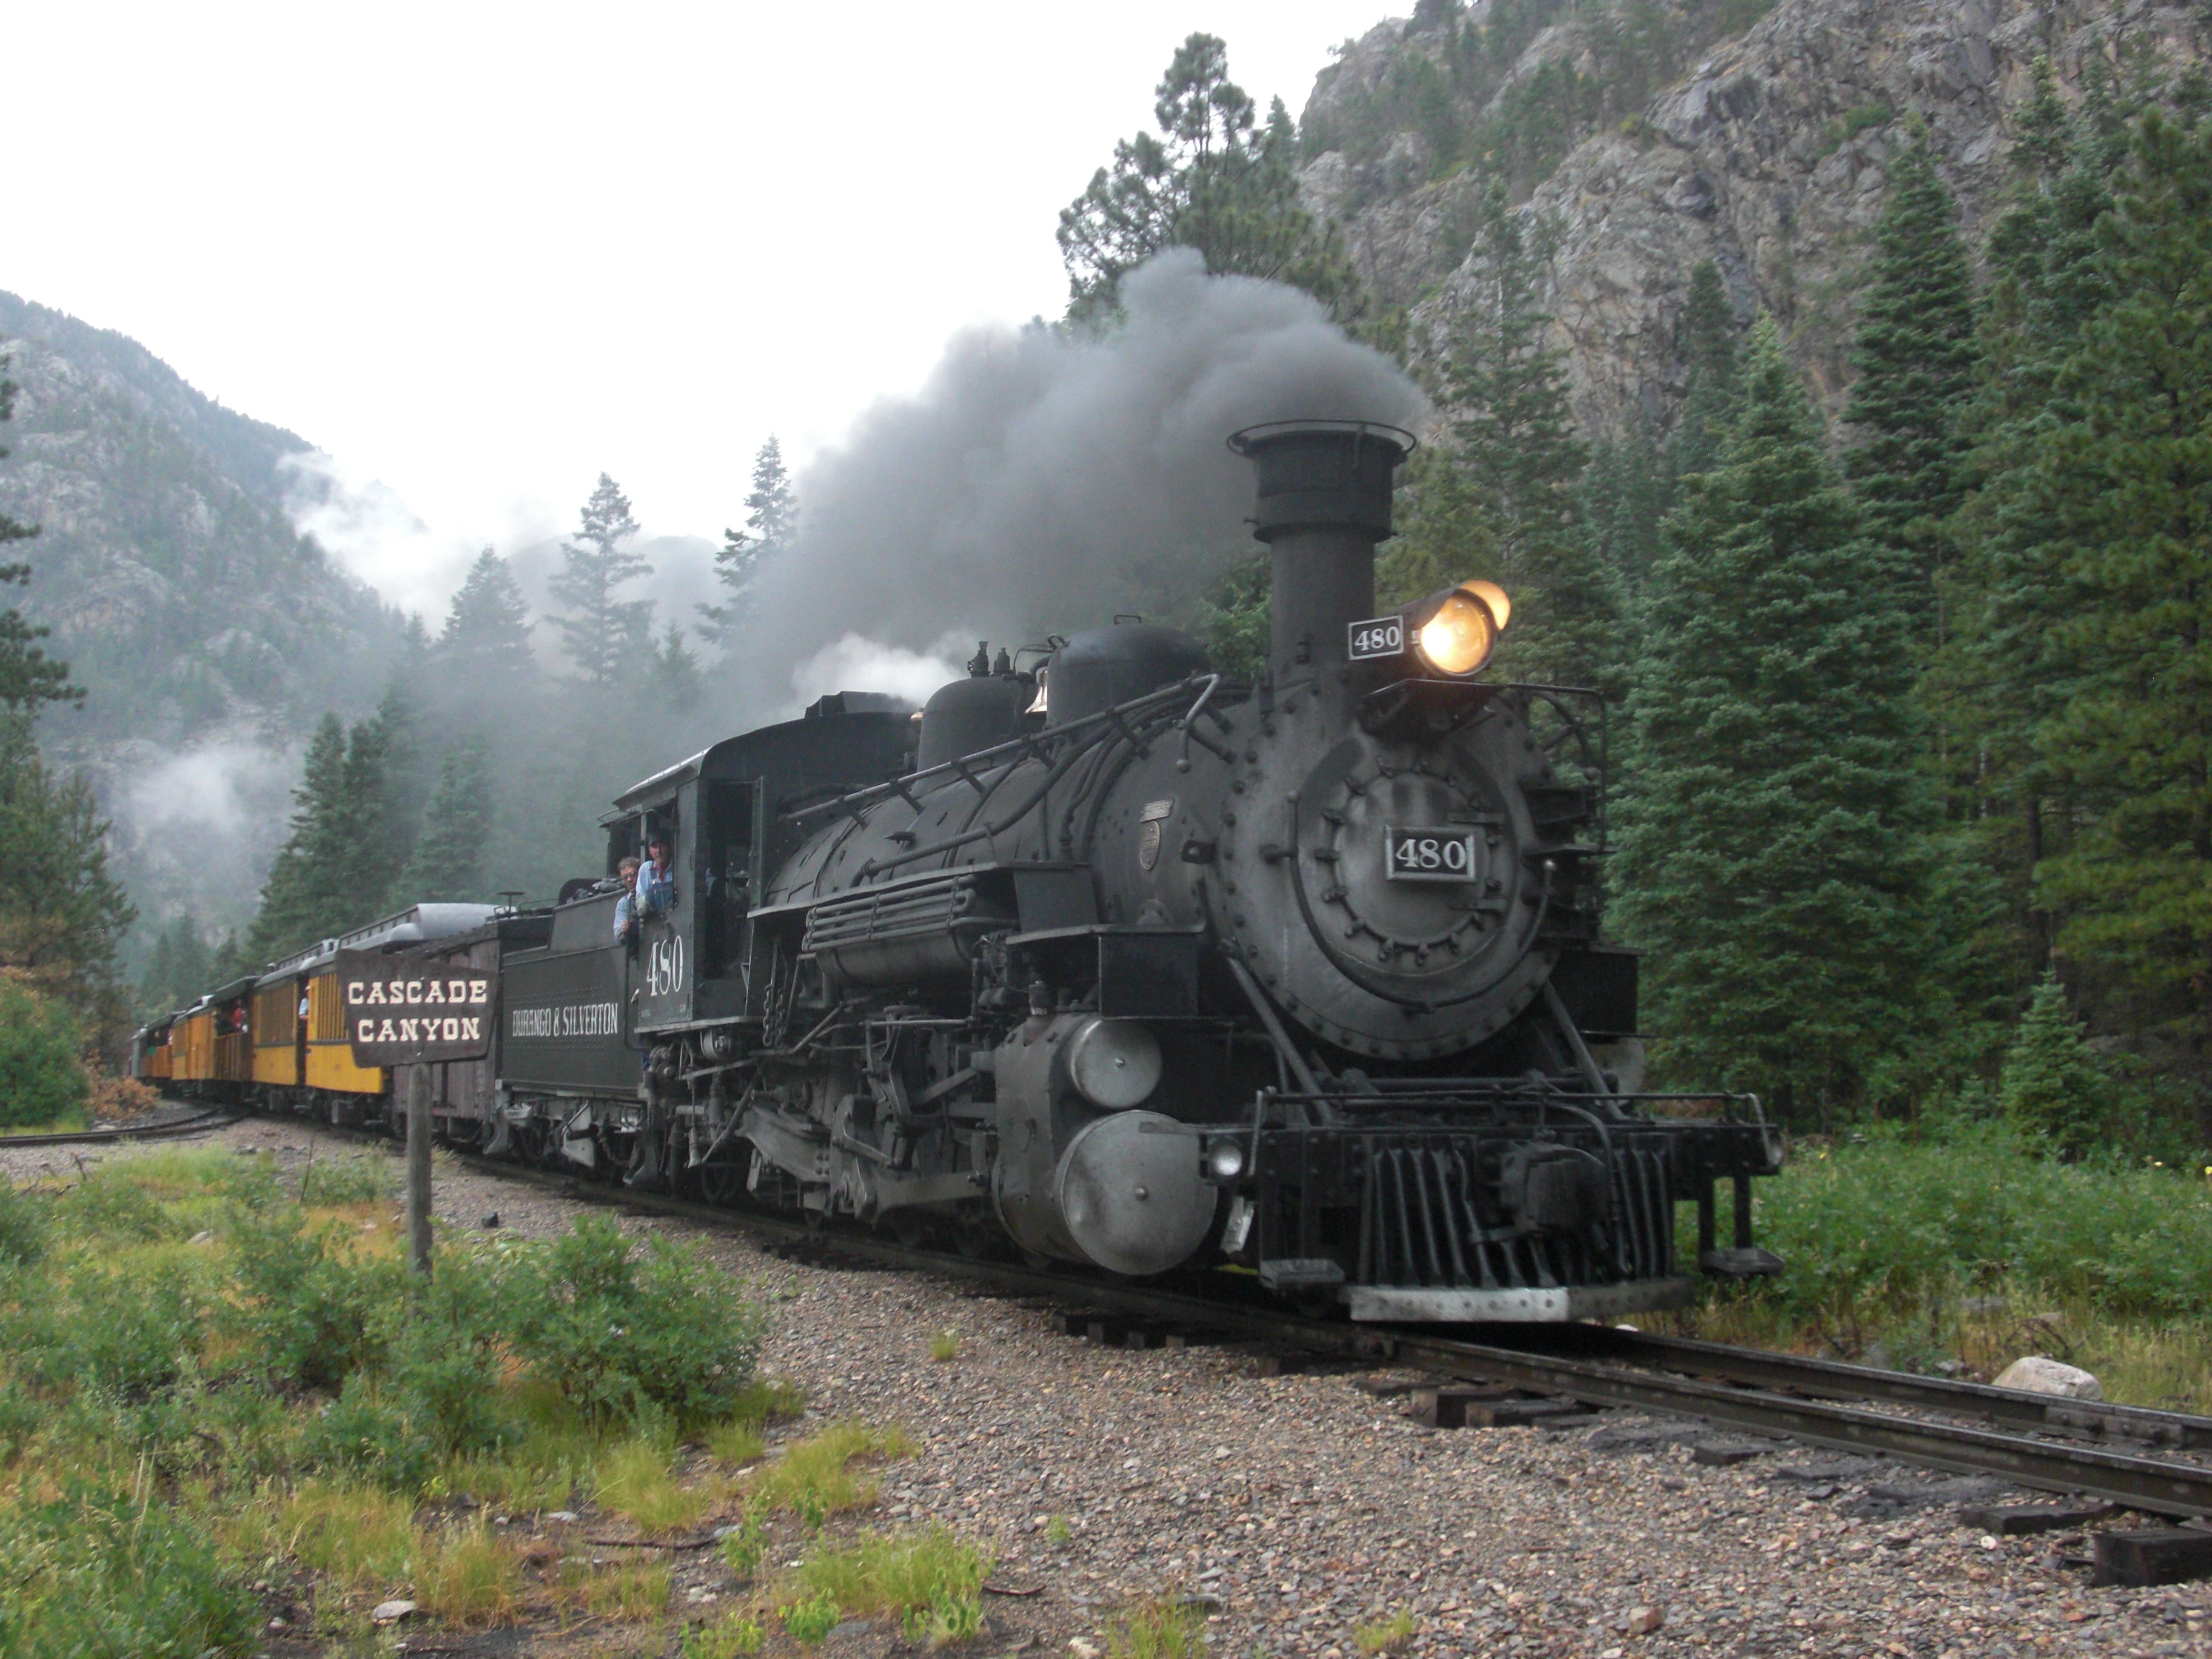
track, railway, railroad, train, asphalt, transport, vehicle, locomotive, rail transport, land vehicle, rolling stock, railroad car